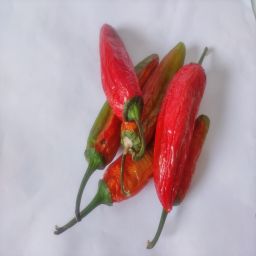
Crop: New Mexico Green Chile
Quality: Old